Association for Borderlands Studies

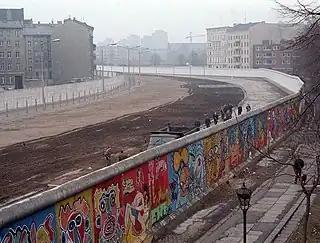
The Berlin Wall, 1986

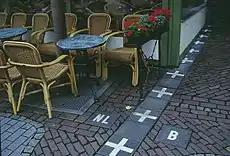
Border between the Netherlands and Belgium

The Association for Borderlands Studies (ABS) is an international scholarly association dedicated exclusively to the systematic interchange of ideas and information relating to international borders and frontier areas. Founded in 1976 with the original emphasis on the study of the United States-Mexico borderlands region, the association has grown steadily. It now encompasses an interdisciplinary membership of scholars at more than three hundred academic, governmental institutions, and NGOs representing the Americas, Asia, Africa and Europe. The ABS publishes an academic journal "Journal of Borderlands Studies" and an association newsletter "La Frontera", as well as sponsoring an annual meeting.